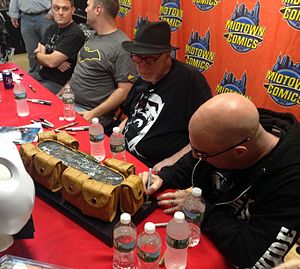
Batmans bælte
Tegneserietegneren Greg Capullo signerer en replika af Batmans bælte ved Midtown Comics i Manhattan.
Batmans bælte er et bælte som indgår som en del af superhelten Batmans dragt. Bæltet indeholder en lang række værktøjer og våben, som Batman bruger i sin kamp mod skurkene i Gotham City. Lignende bælter bruger af bl.a. Robin, Batgirl og andre medlemmer af Bat-familien.